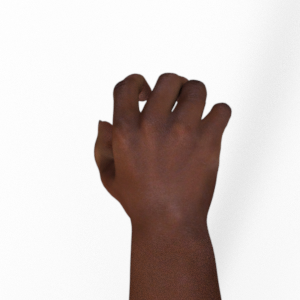
Label: rock